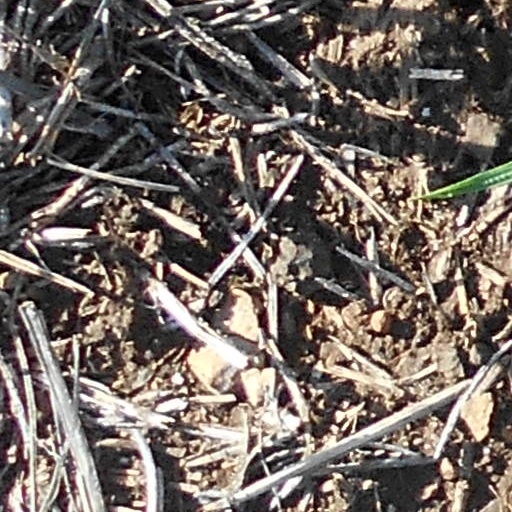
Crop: wheat